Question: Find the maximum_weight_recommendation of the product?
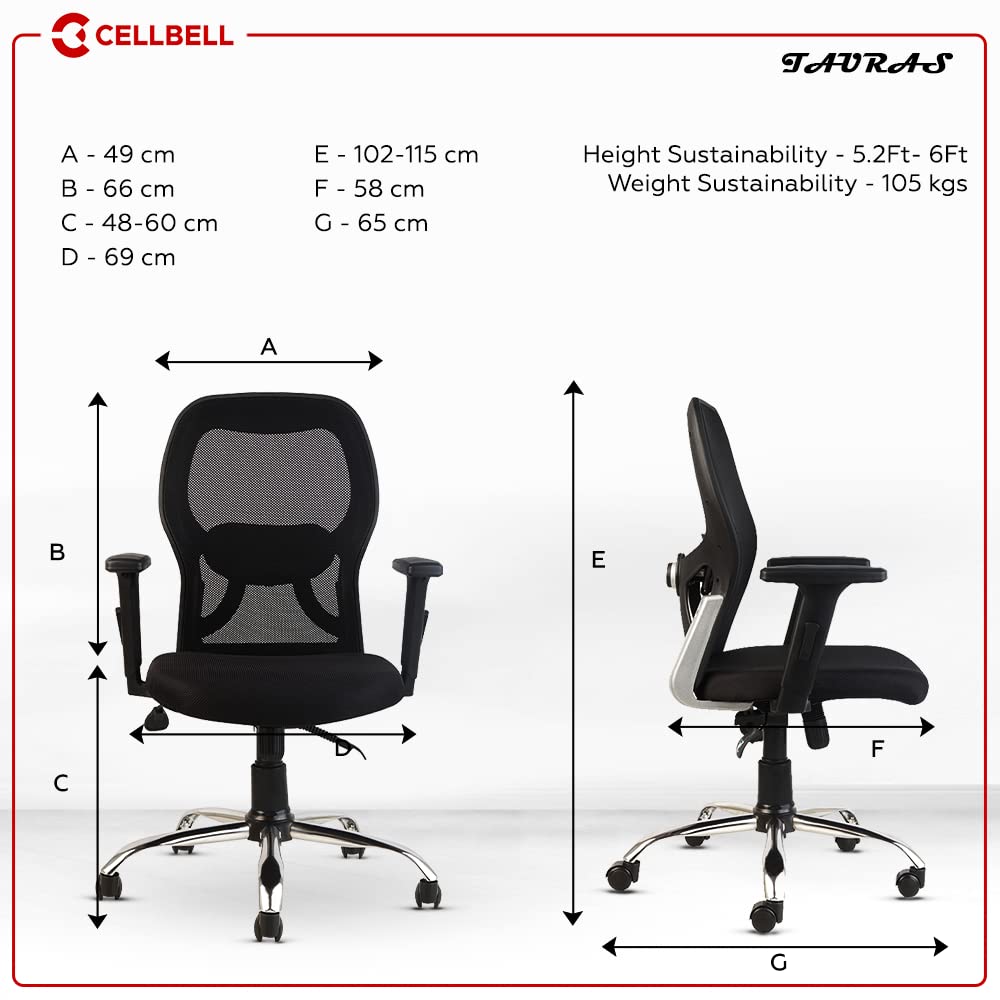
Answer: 105 kilogram